Galindians

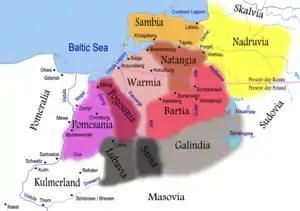

Ptolemy was the first to mention the Galindians (Koine Greek: "Galindoi" – Γαλίνδοι) in the 2nd century AD. From the 6th/7th century until the 17th century the former central part of the Galindian tribe continued to exist as the Old Prussian clan of *Galindis. The language of the Old Prussians in Galindia became extinct by 17th century, mainly because of the 16th centuries influx of Protestants seeking refuge from Catholic Poland into the Galindian area and German-language administration of Prussia.